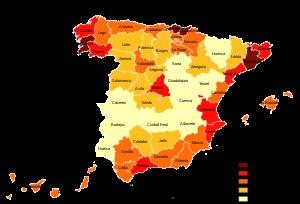
La province est une division territoriale d'Espagne, reconnue par la constitution espagnole de 1978, mais définie depuis 1833.